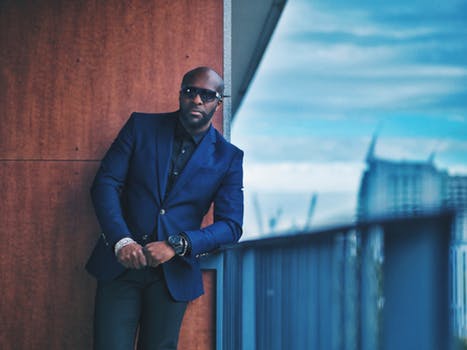
Label: No Watermark